Alexander Ovechkin

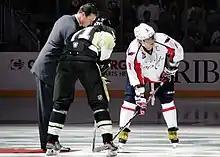
Evgeni Malkin and Ovechkin take a ceremonial face-off with Mario Lemieux dropping the puck for the face-off in October 2011, nearly three years after their feud had ended.

Ovechkin is a dedicated car enthusiast, owning many fine automobiles, such as a Mercedes-Benz SL65 AMG Black Series and a custom Mercedes S63 AMG. In January 2015, at the 2015 NHL All-Star Game, Ovechkin lobbied Honda for a new car, and brought an element of silliness to the "draft" where he was chosen third to last; the last two players selected, Ryan Nugent-Hopkins and Filip Forsberg, each received a new car, but Ovechkin would not give up. When Honda representatives asked his agent why he wanted a car so badly, they were told that he planned to donate it to the American Special Hockey Association, and at the end of the event, he was handed the keys to a new Honda Accord. That Accord was auctioned off, and the proceeds used to benefit the charity Ovechkin highlighted and brought attention to with his antics.